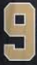
Number: 9